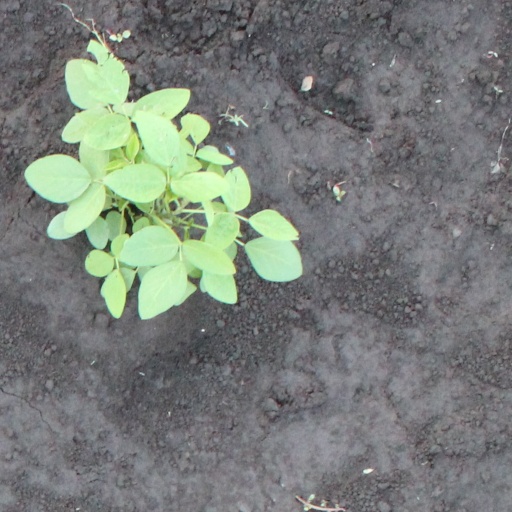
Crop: soybean